Climate change in Delaware

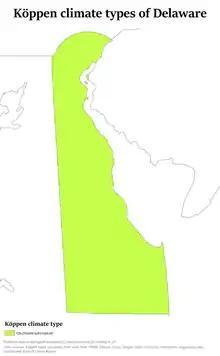
Köppen climate types in Delaware showing that the state is now entirely humid subtropical.

Climate change in Delaware encompasses the effects of climate change, attributed to man-made increases in atmospheric carbon dioxide, in the U.S. state of Delaware.